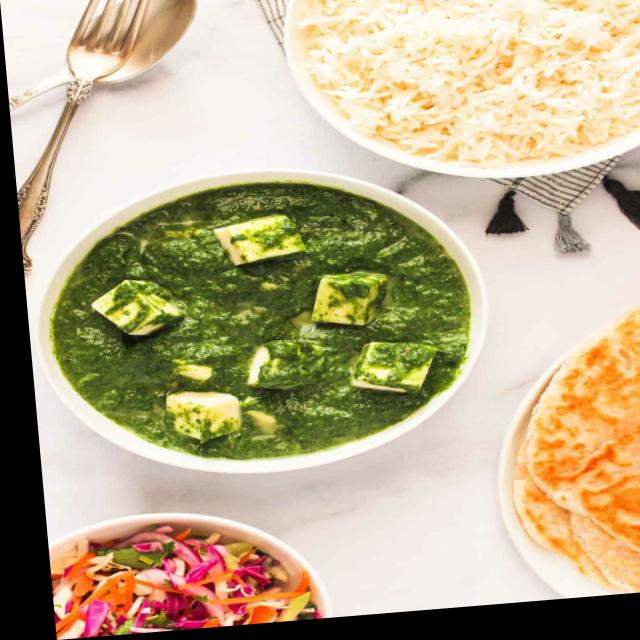
Dish: palak_paneer